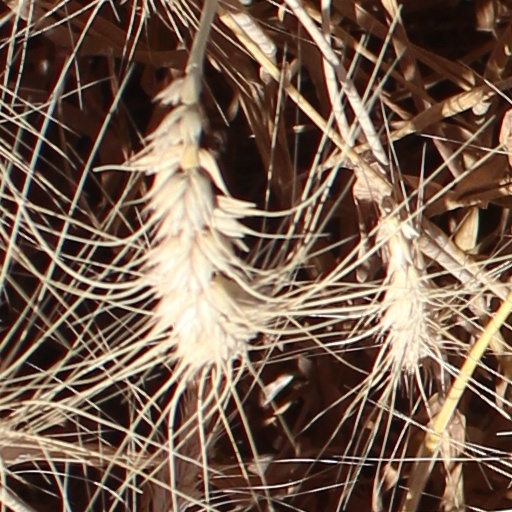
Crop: wheat